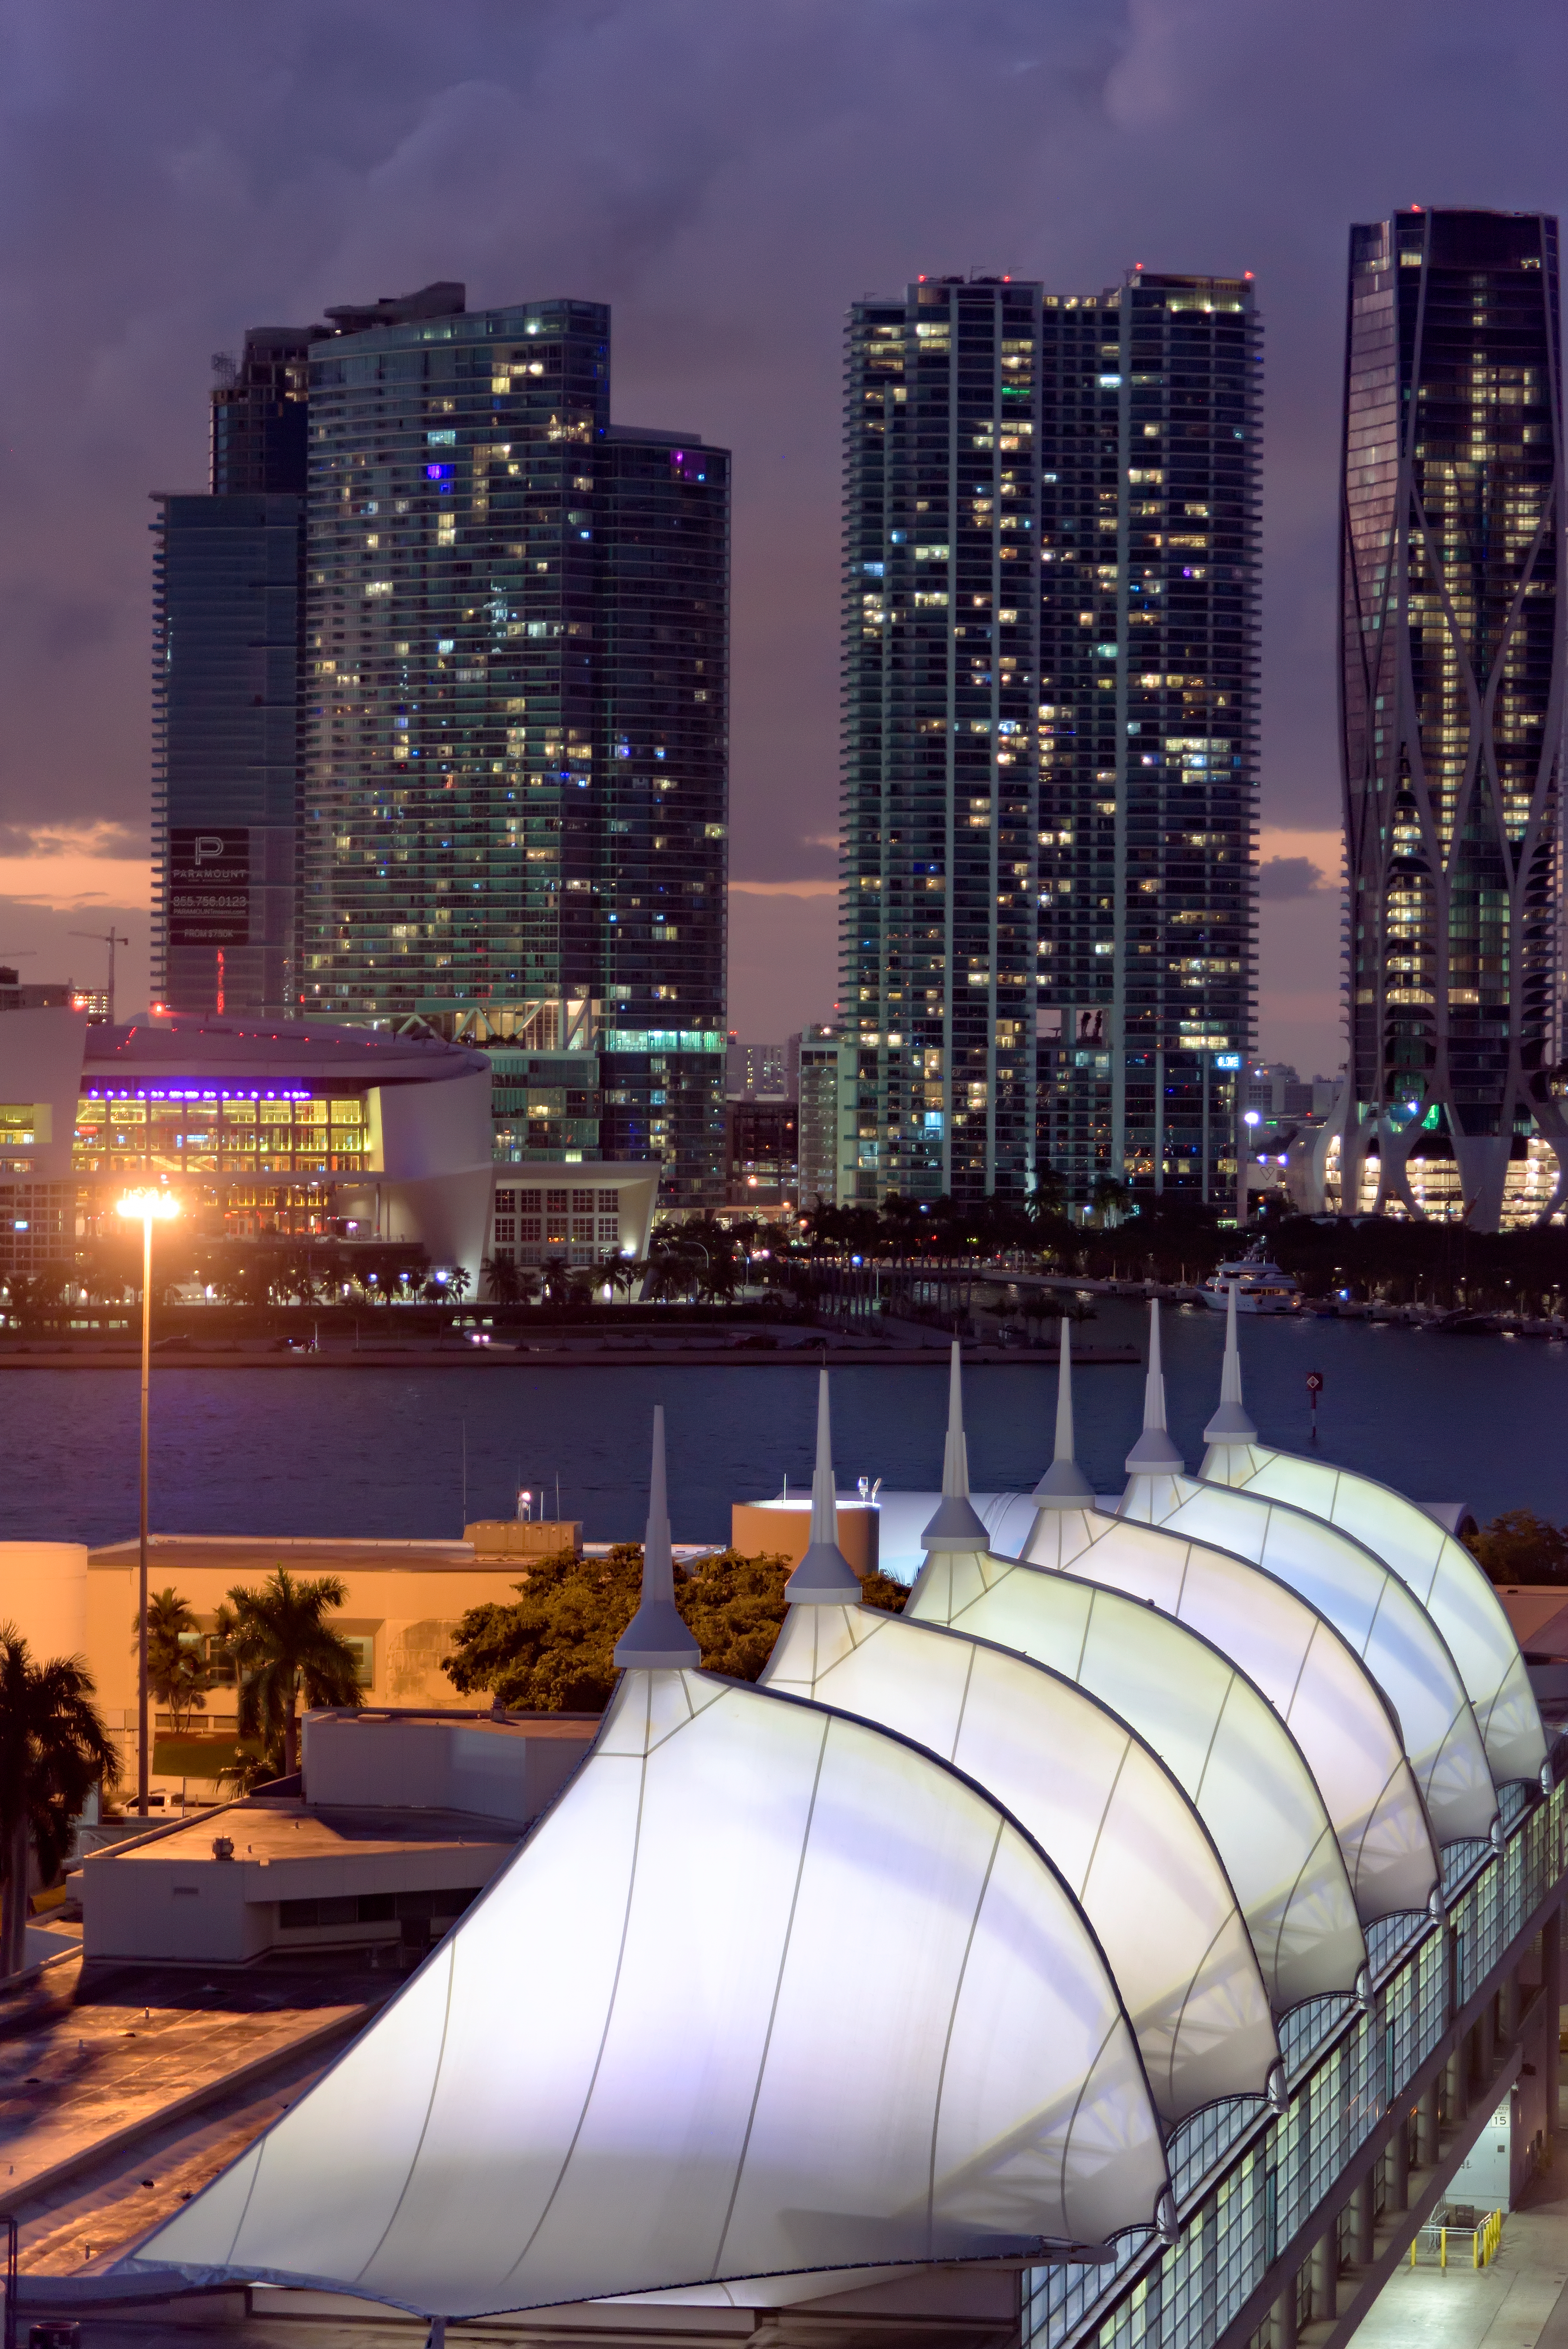
cityscape, metropolitan area, city, urban area, metropolis, skyline, human settlement, skyscraper, architecture, tower block, downtown, landmark, night, building, sky, mixed use, tourist attraction, condominium, commercial building, urban design, evening